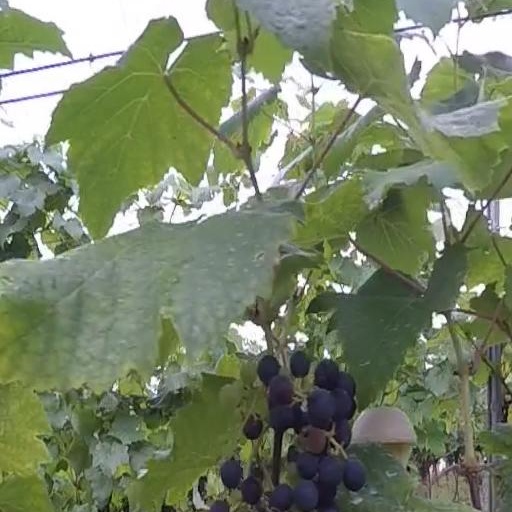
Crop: grape